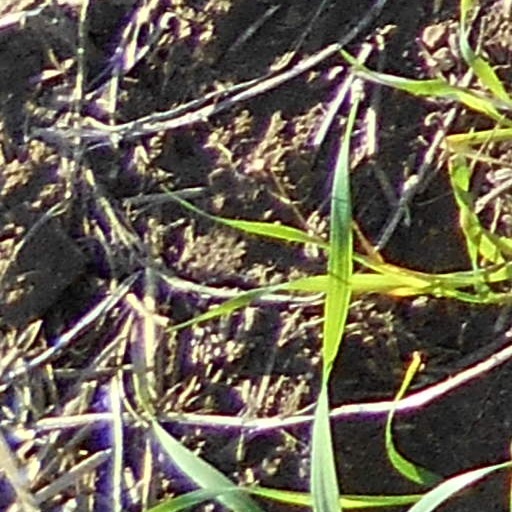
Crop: wheat